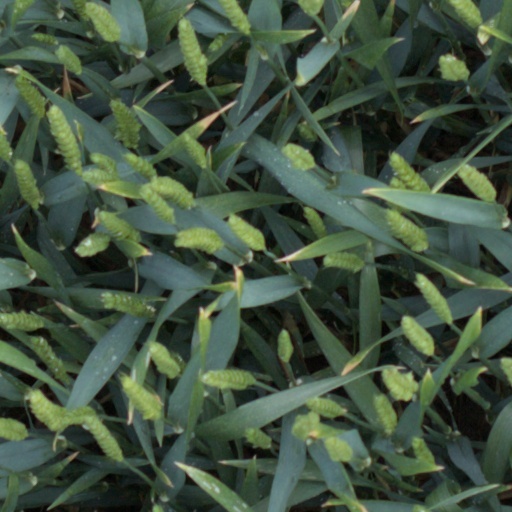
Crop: wheat